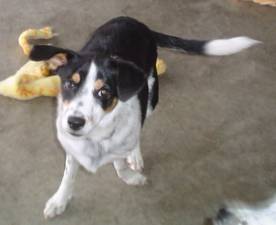
Label: dog